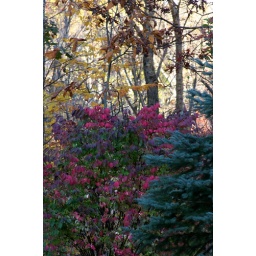
....though the Burning Bush is now considered an invasive species, I love that bright red against the blue spruce.